William Cooper Nell

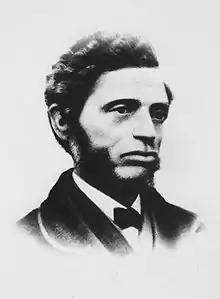

William Cooper Nell (December 16, 1816 – May 25, 1874) was an American abolitionist, journalist, publisher, author, and civil servant of Boston, Massachusetts, who worked for the integration of schools and public facilities in the state. Writing for abolitionist newspapers "The Liberator" and "The North Star", he helped publicize the anti-slavery cause. He published the "North Star" from 1847 to 1851, moving temporarily to Rochester, New York.